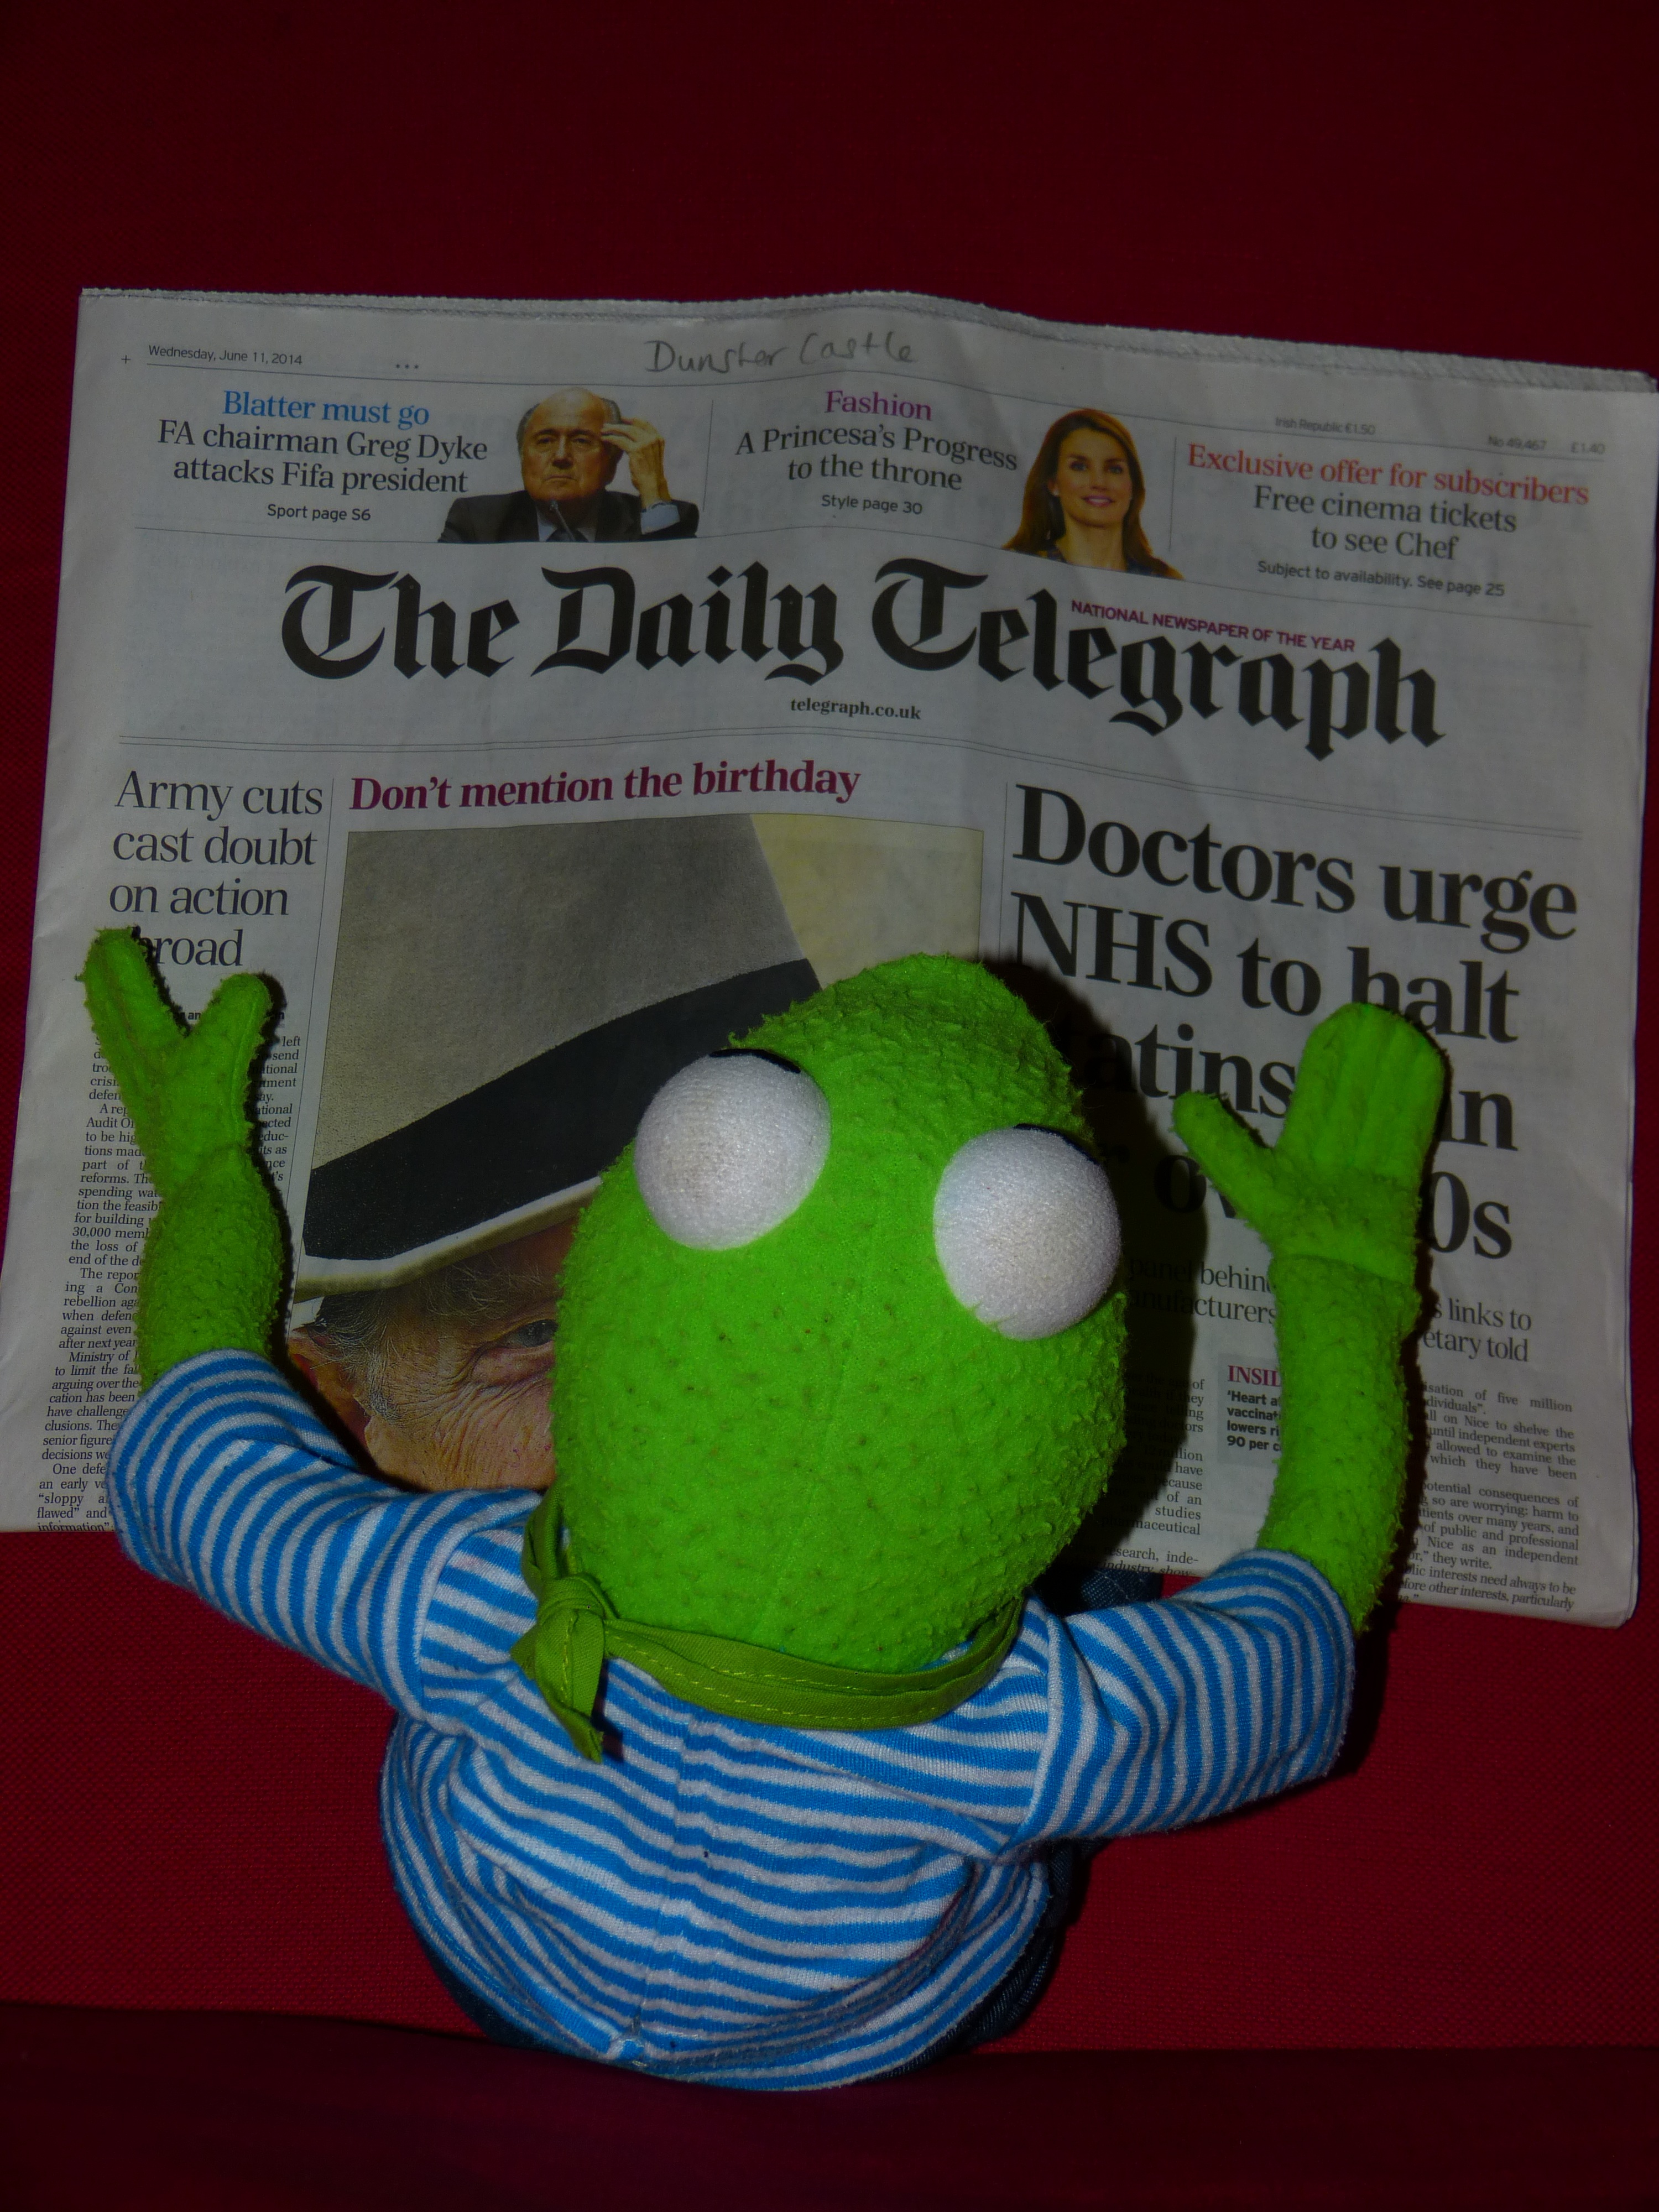
read, newspaper, green, frog, textile, england, doll, art, ball, english, kermit, united kingdom, daily telegraph